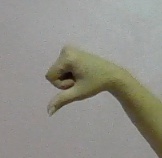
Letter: waw